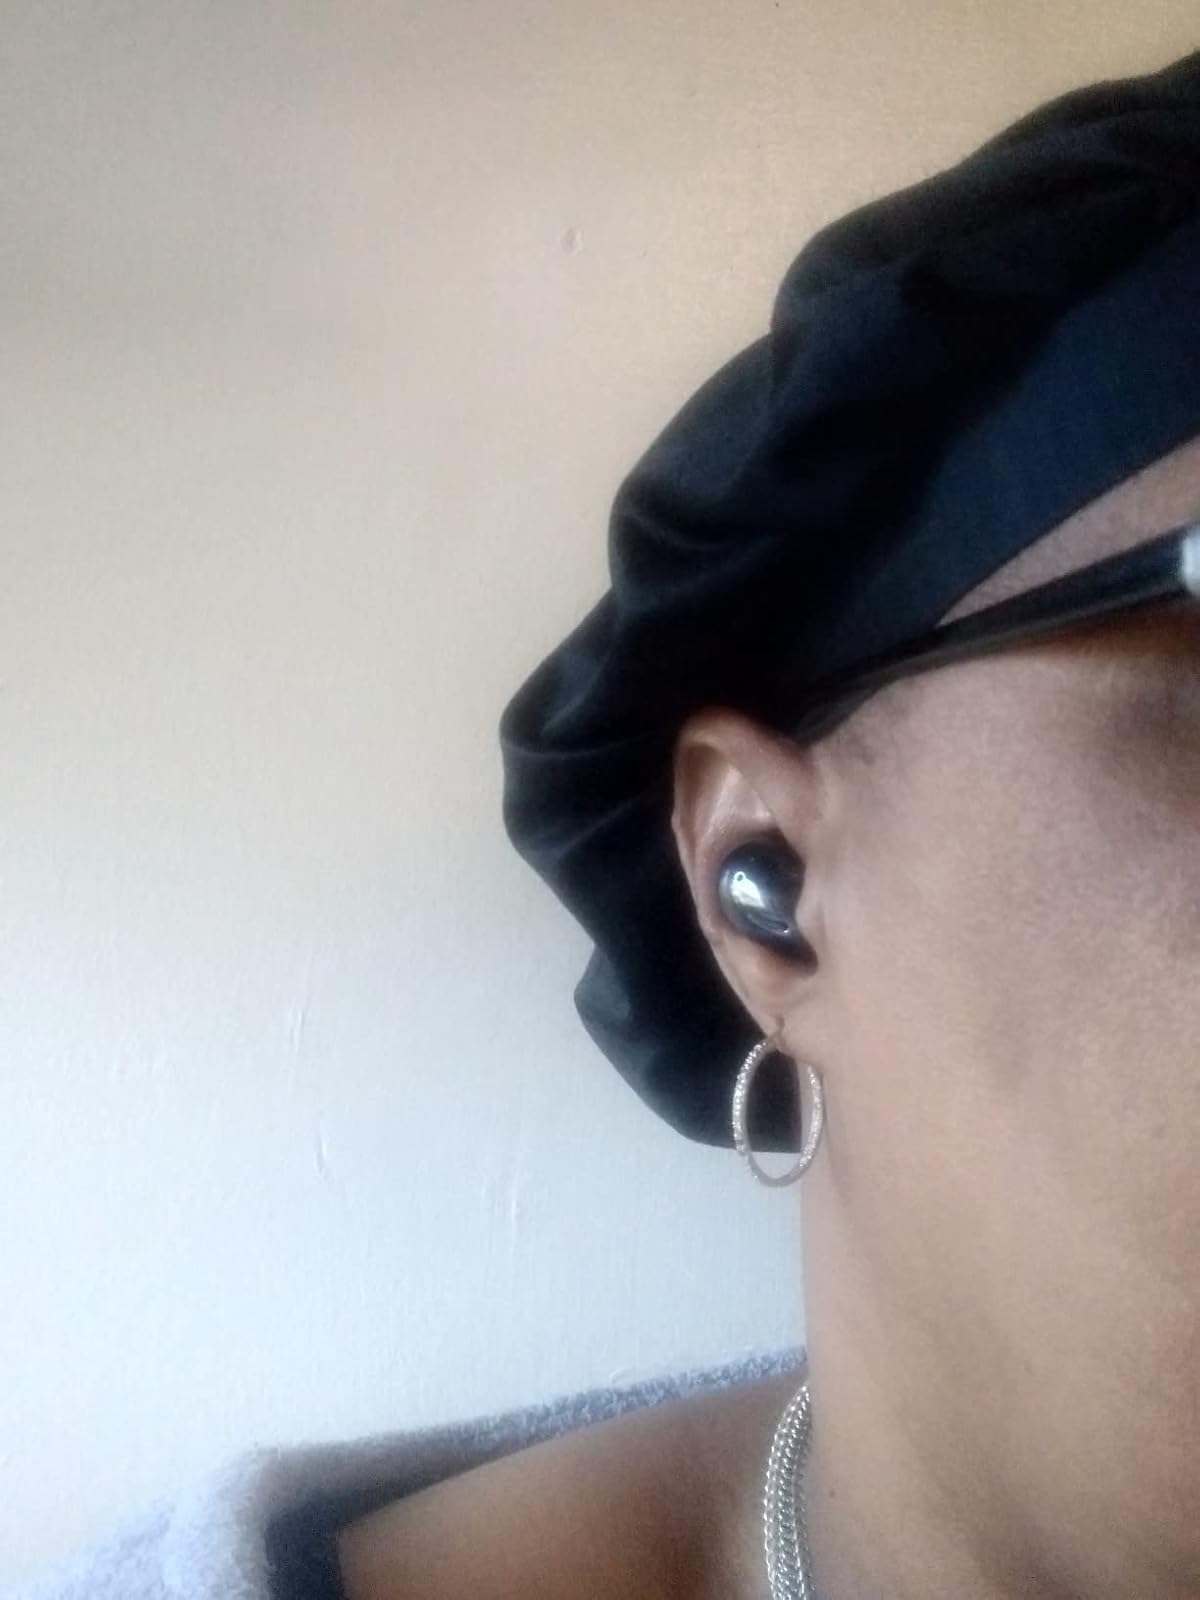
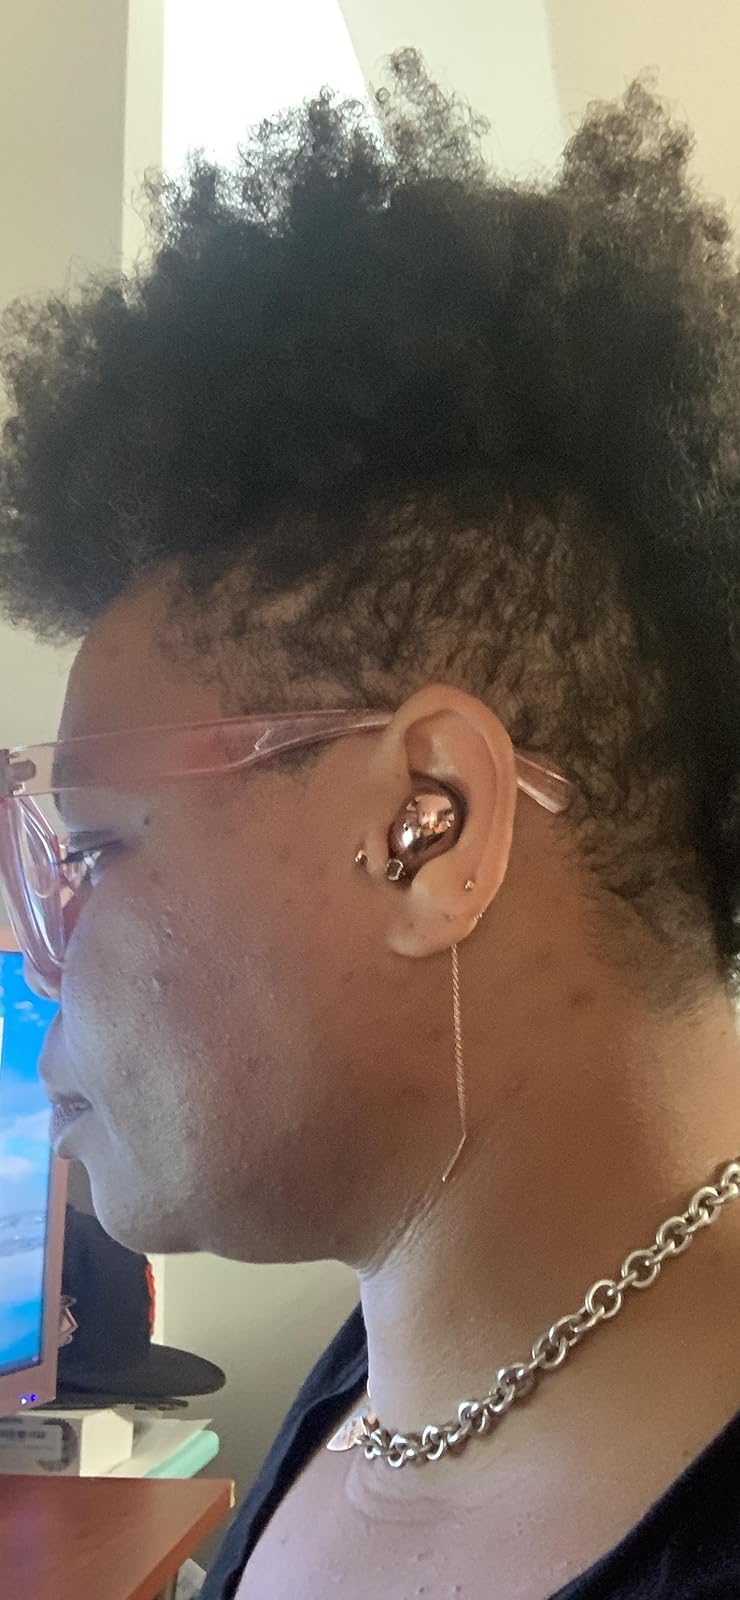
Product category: earbuds
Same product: no